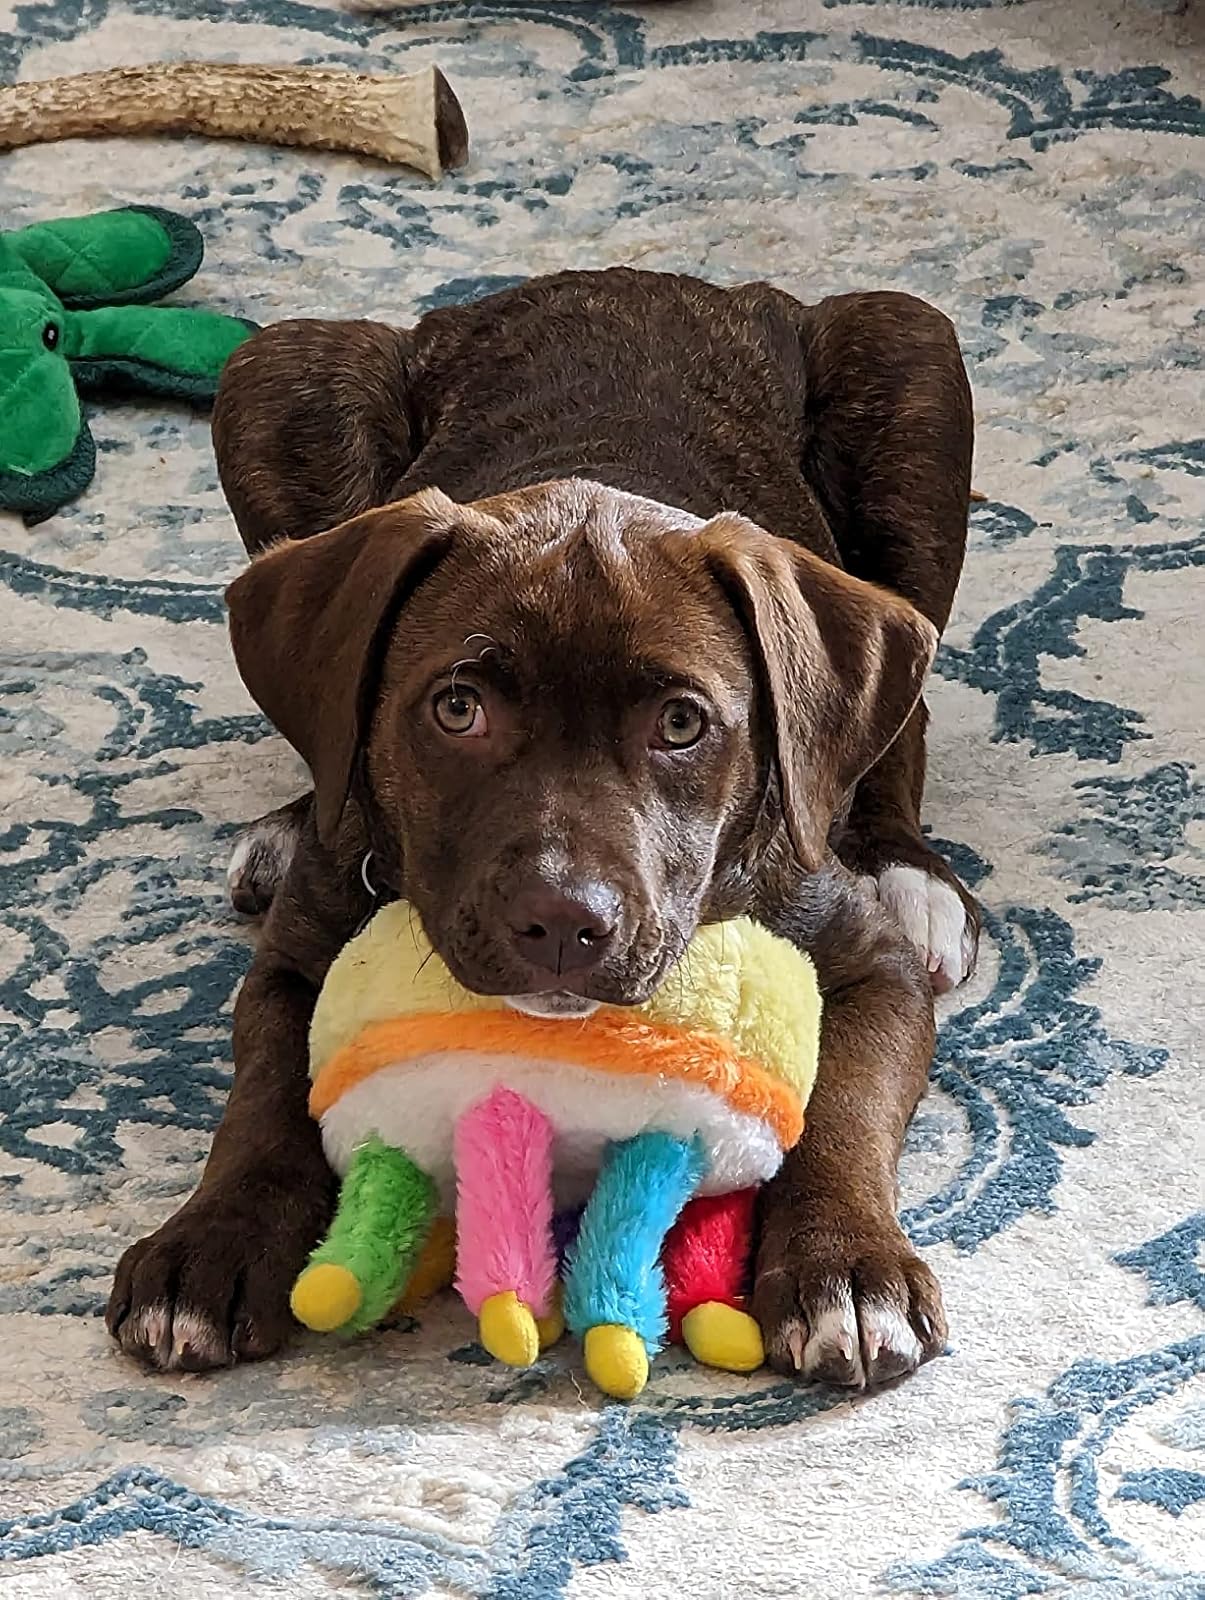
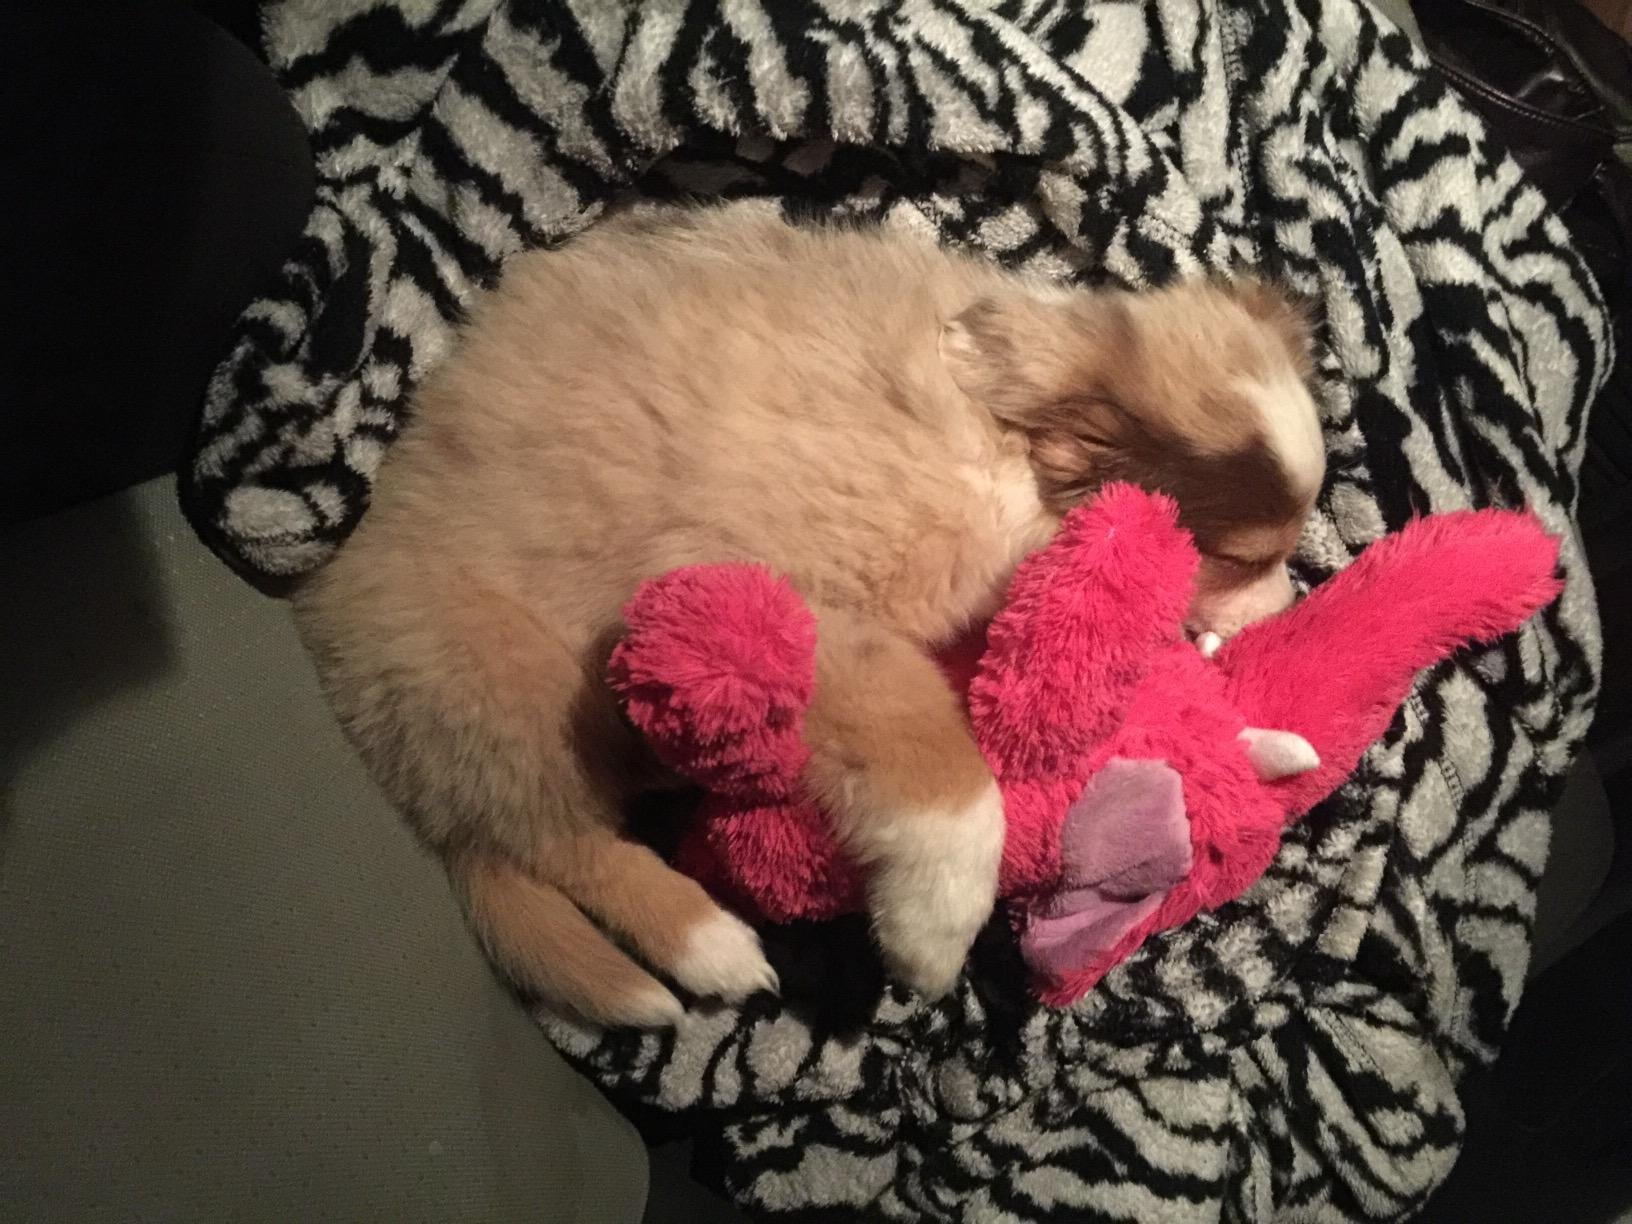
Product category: items_toy
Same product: no